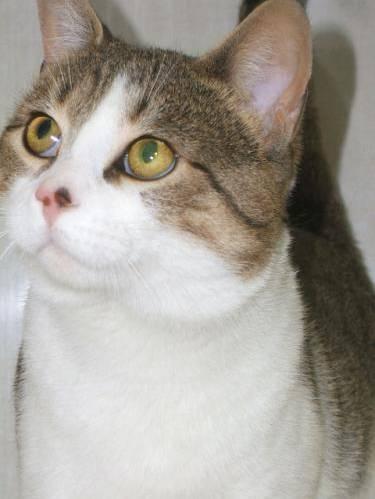
cat